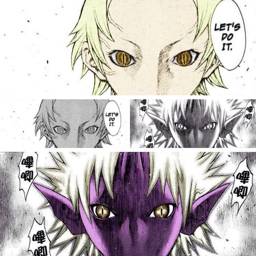
priscilla the horned demon manga edit by me .